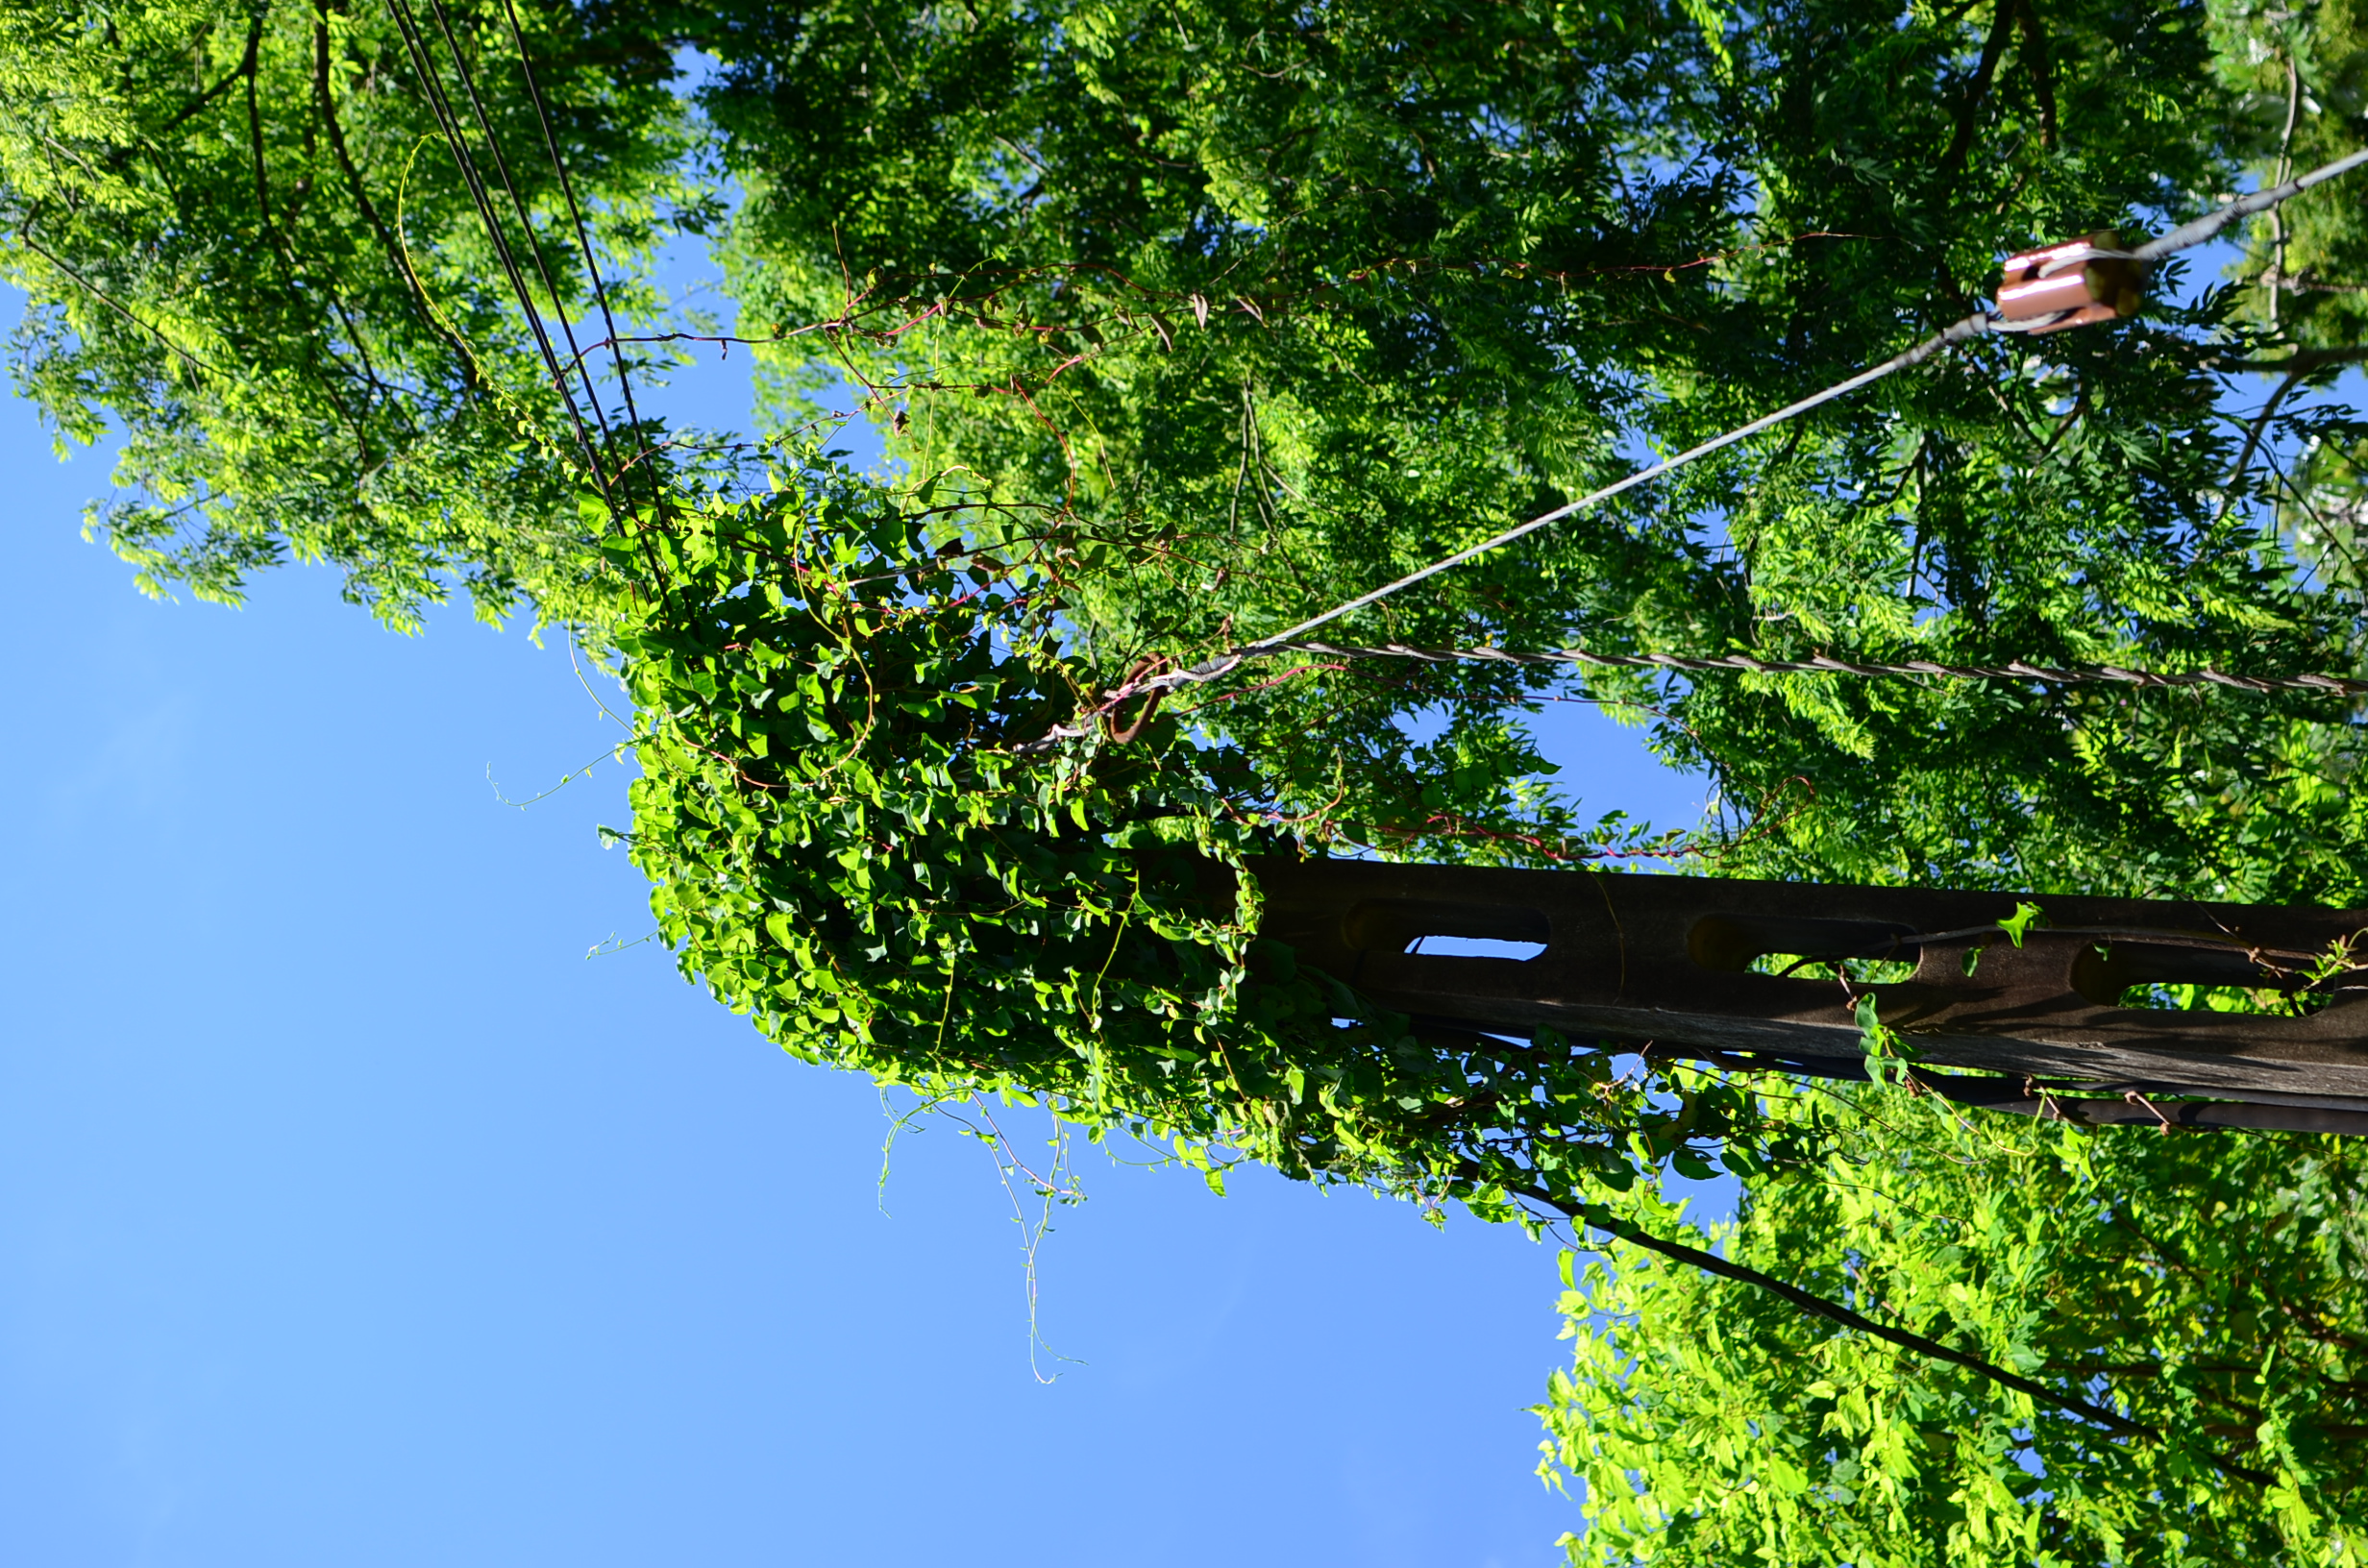
tree, forest, branch, plant, sunlight, leaf, flower, green, jungle, agriculture, rainforest, habitat, natural environment, woody plant